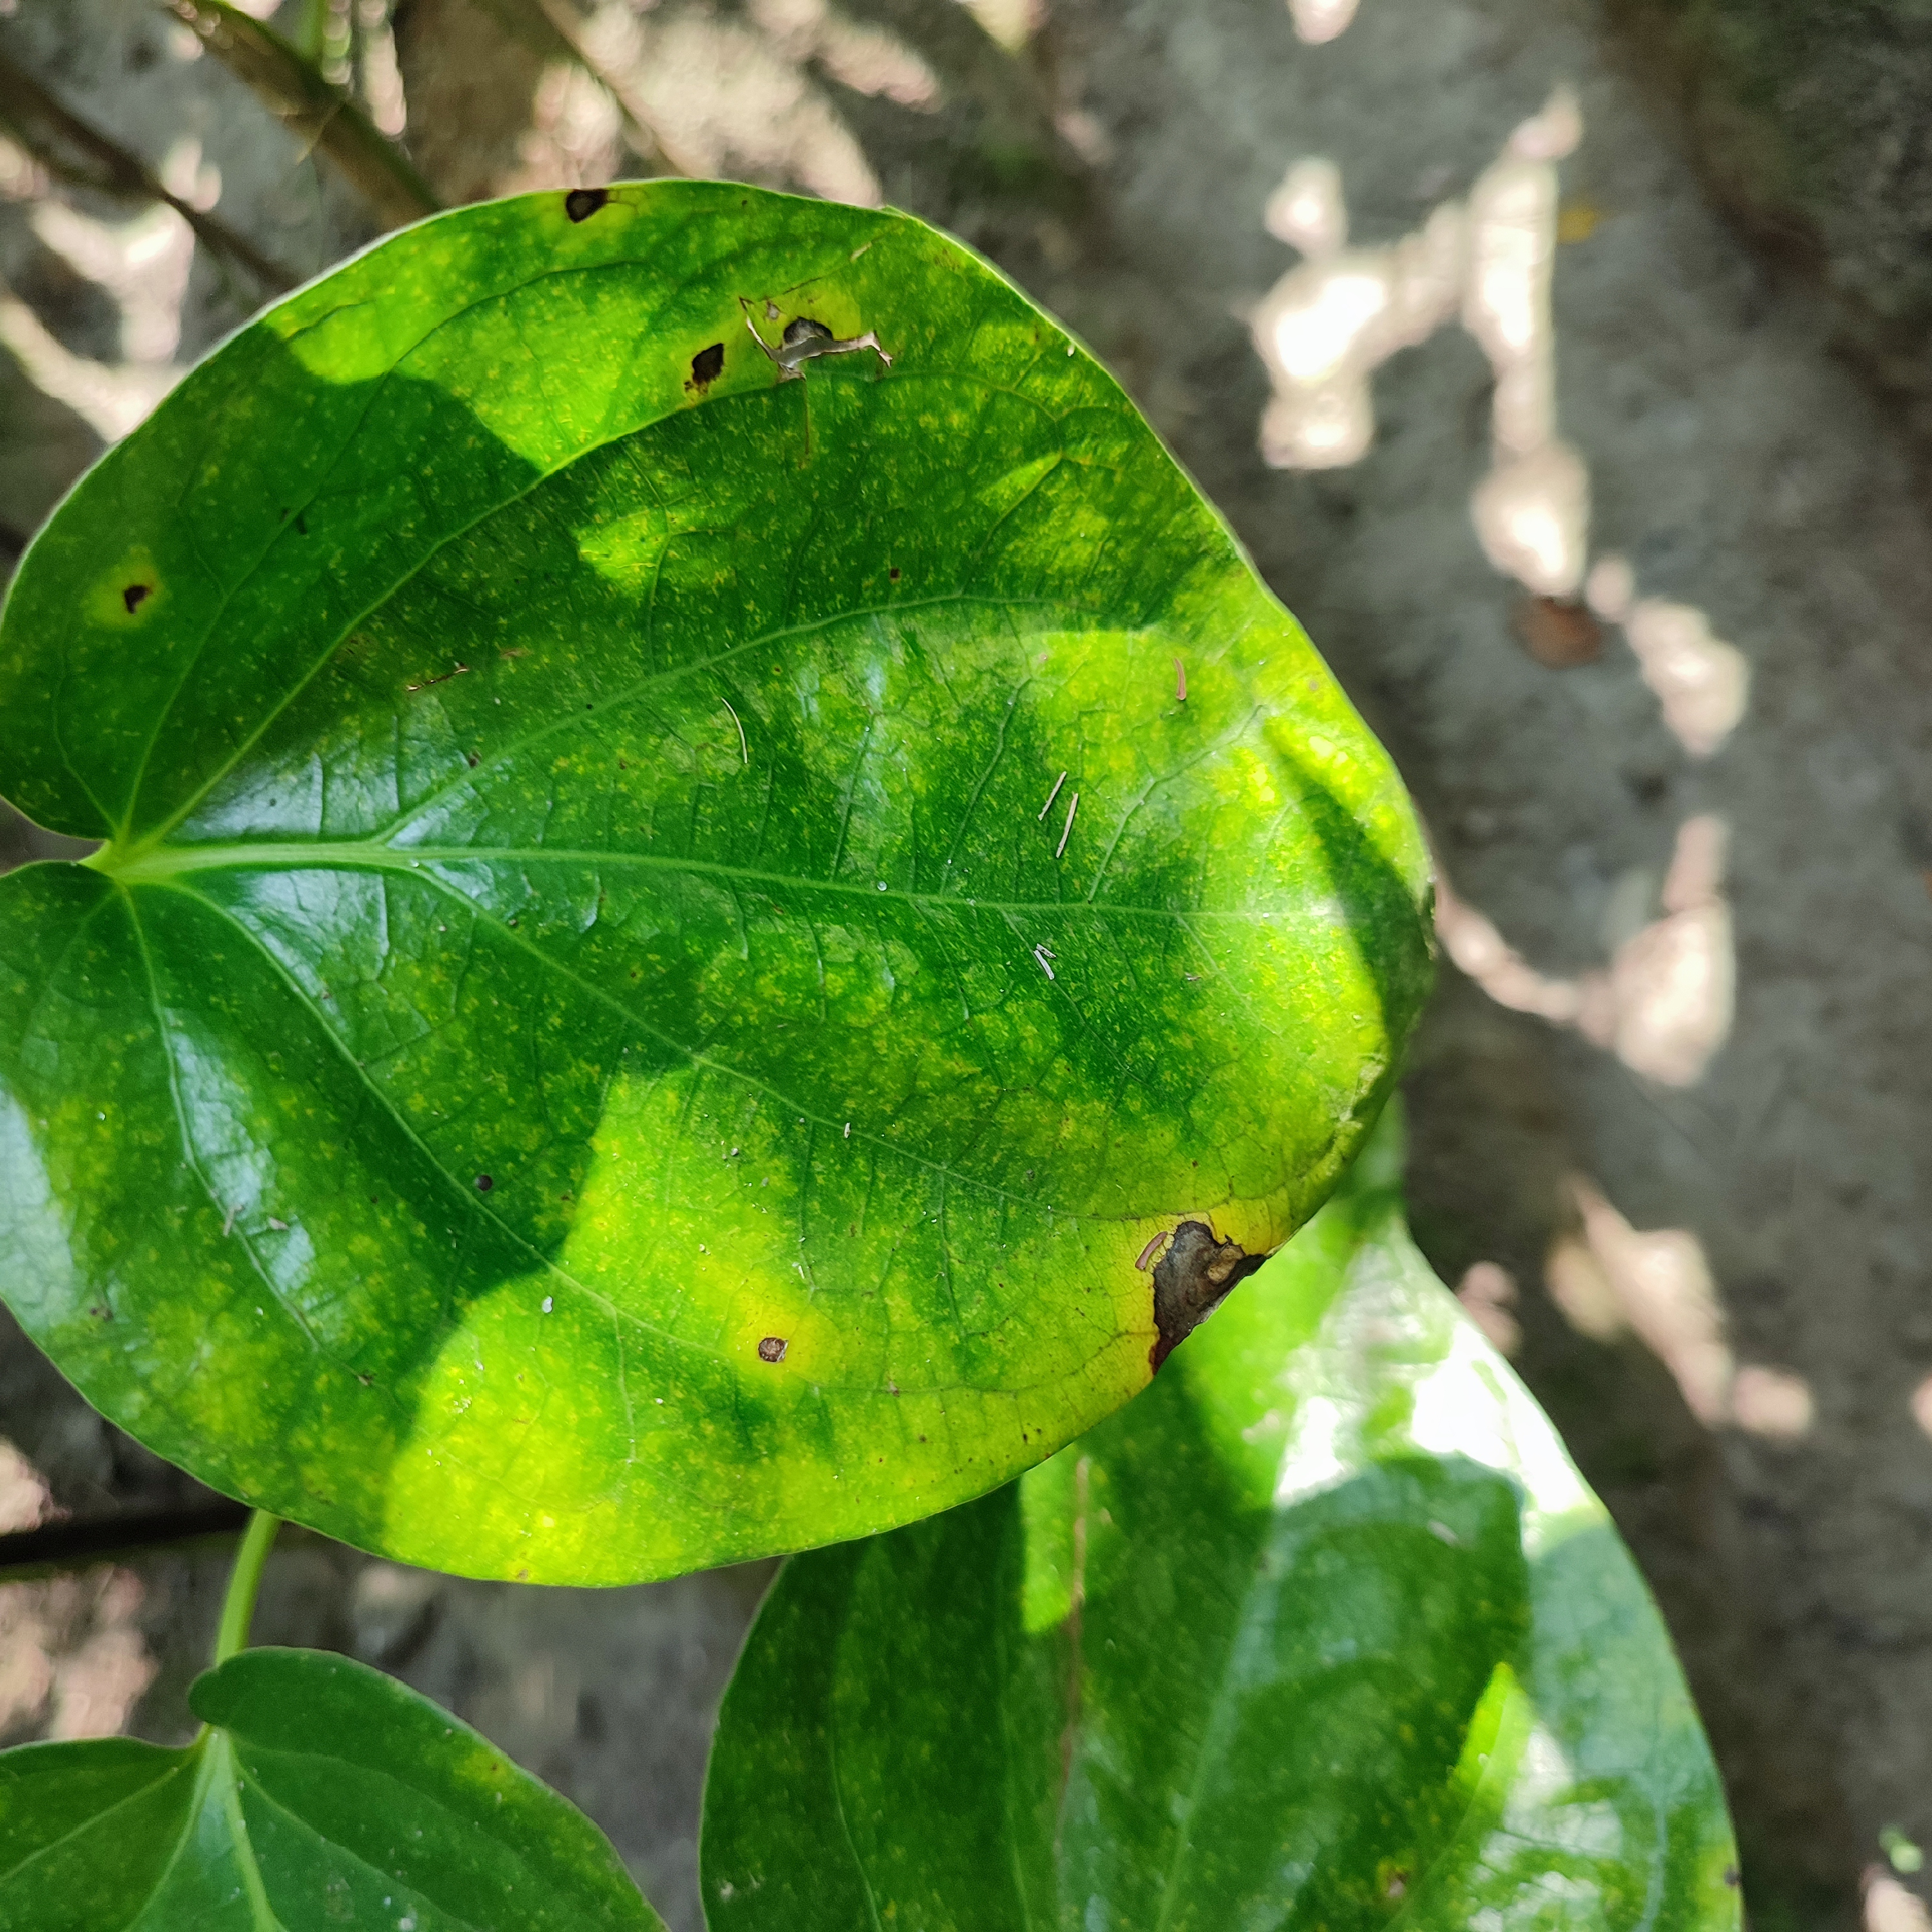
Label: Bacterial_Leaf_Disease